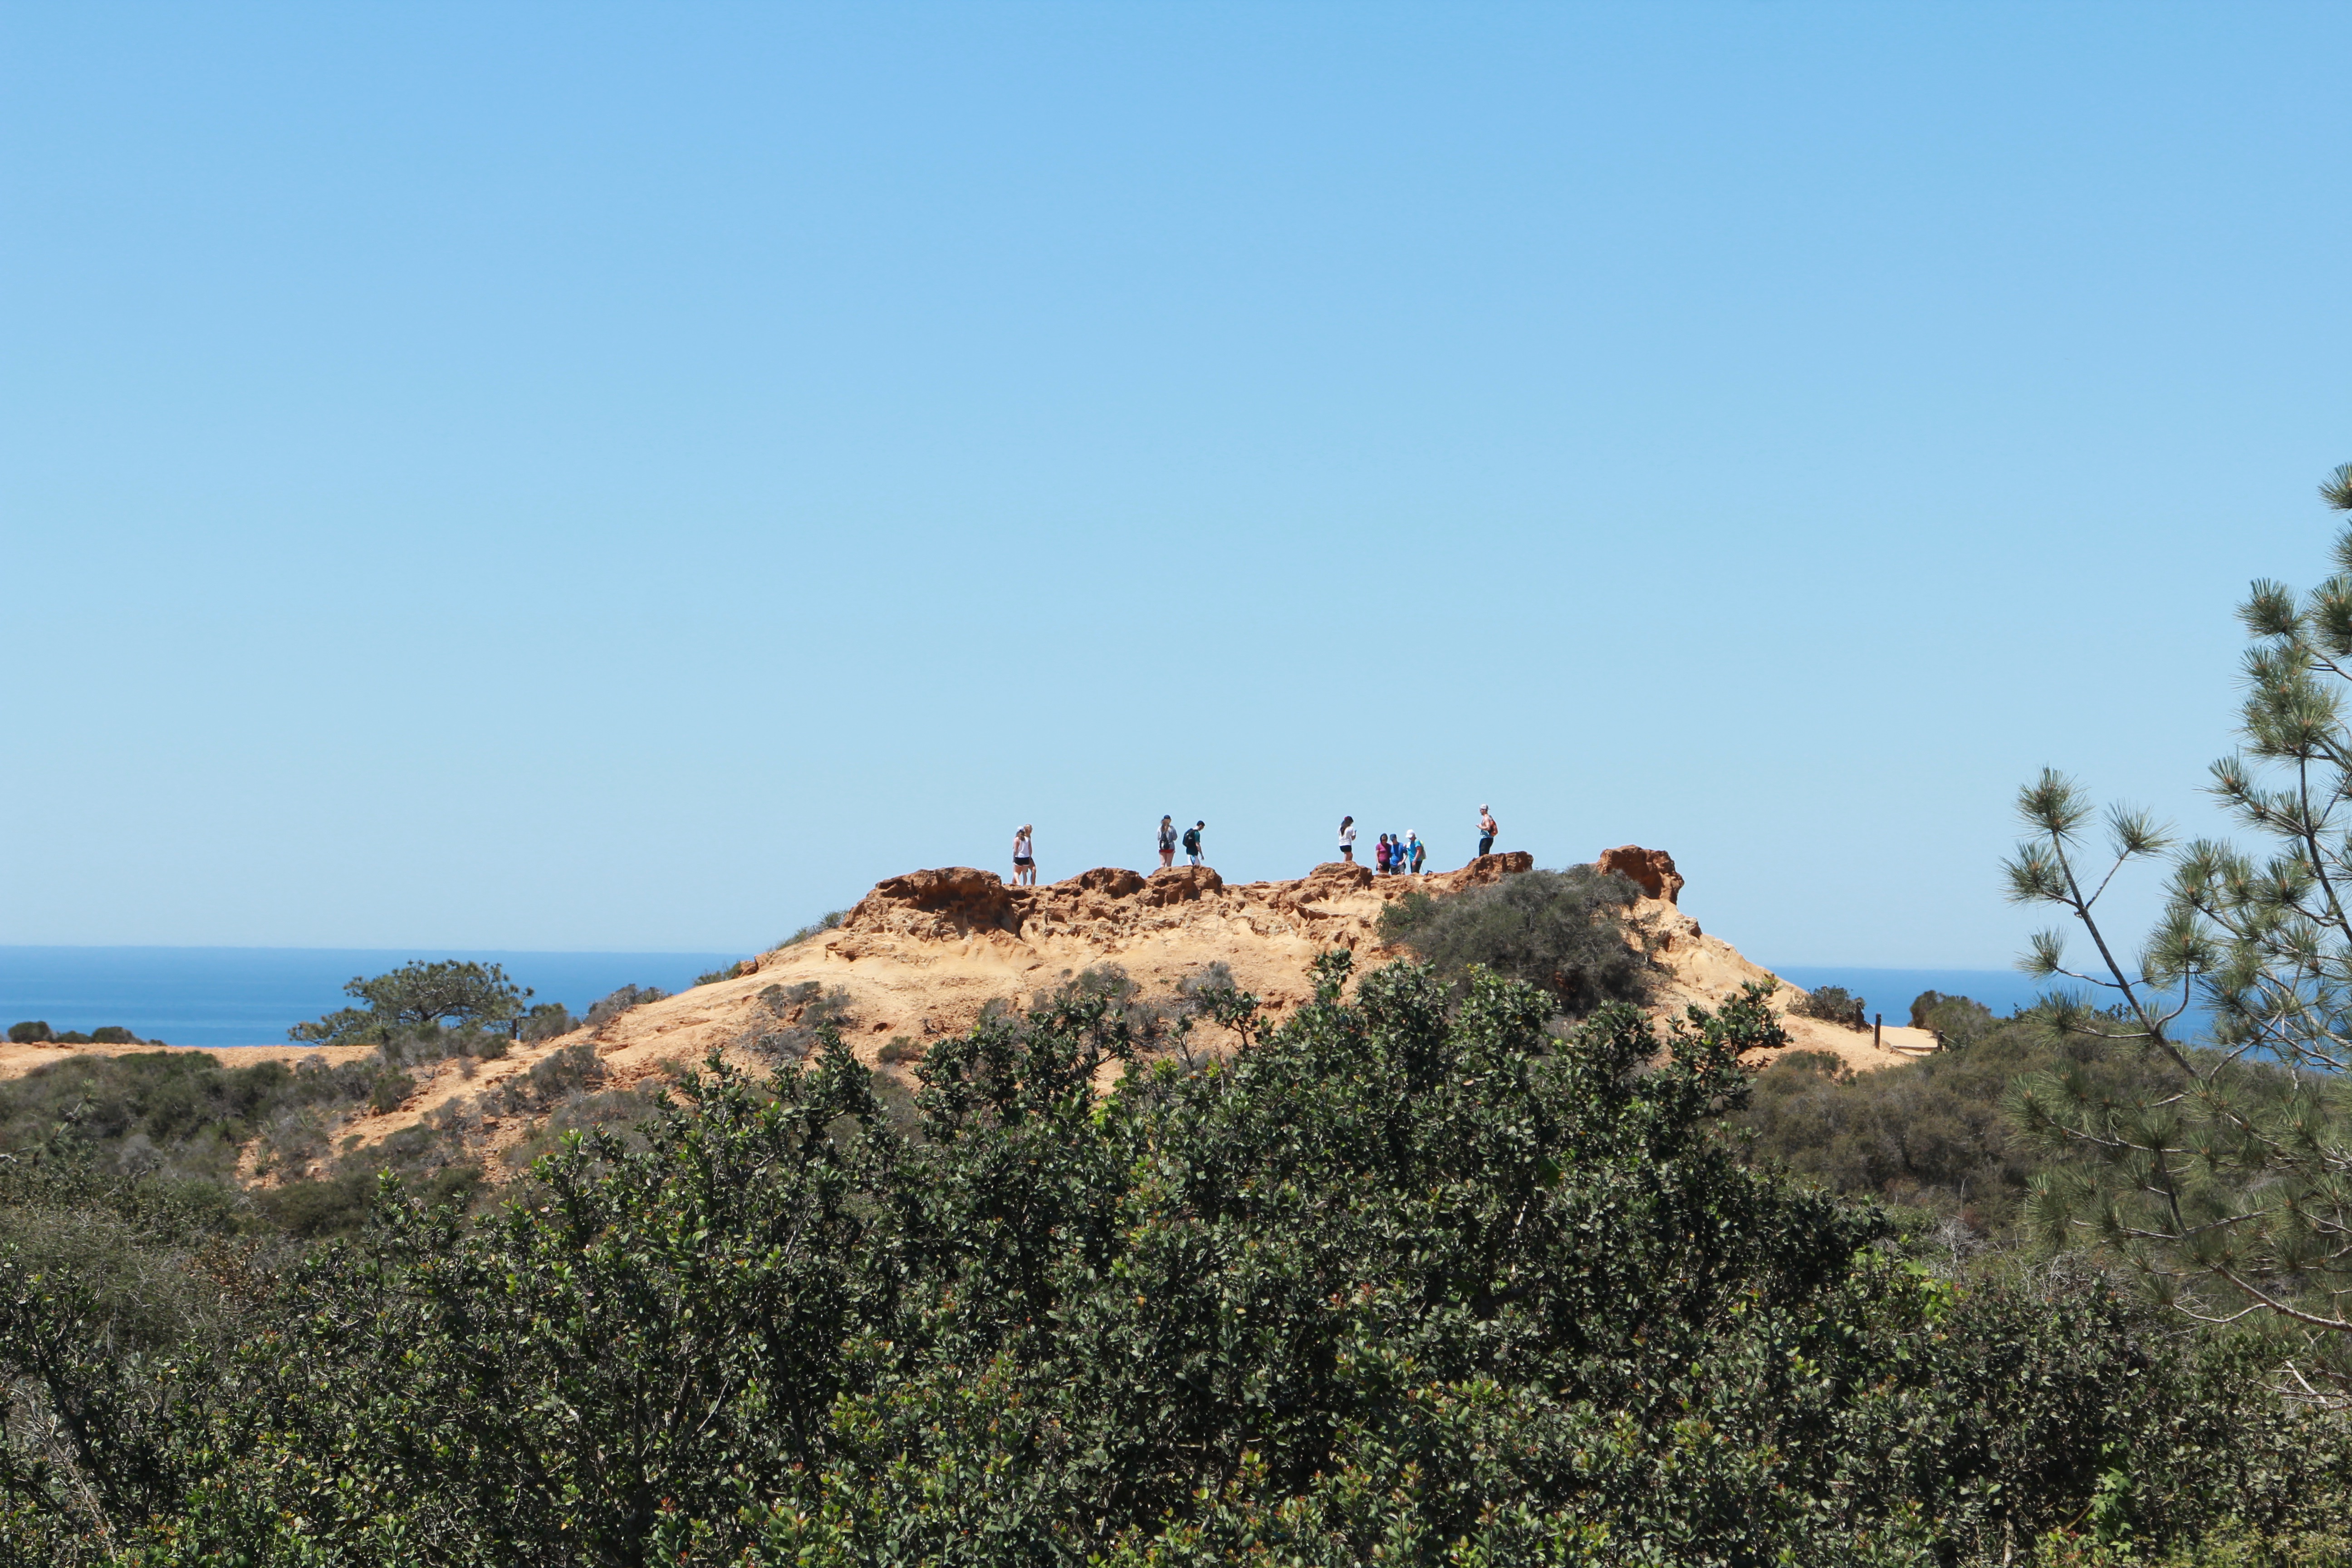
sea, coast, rock, mountain, hill, cliff, terrain, ecosystem, natural environment